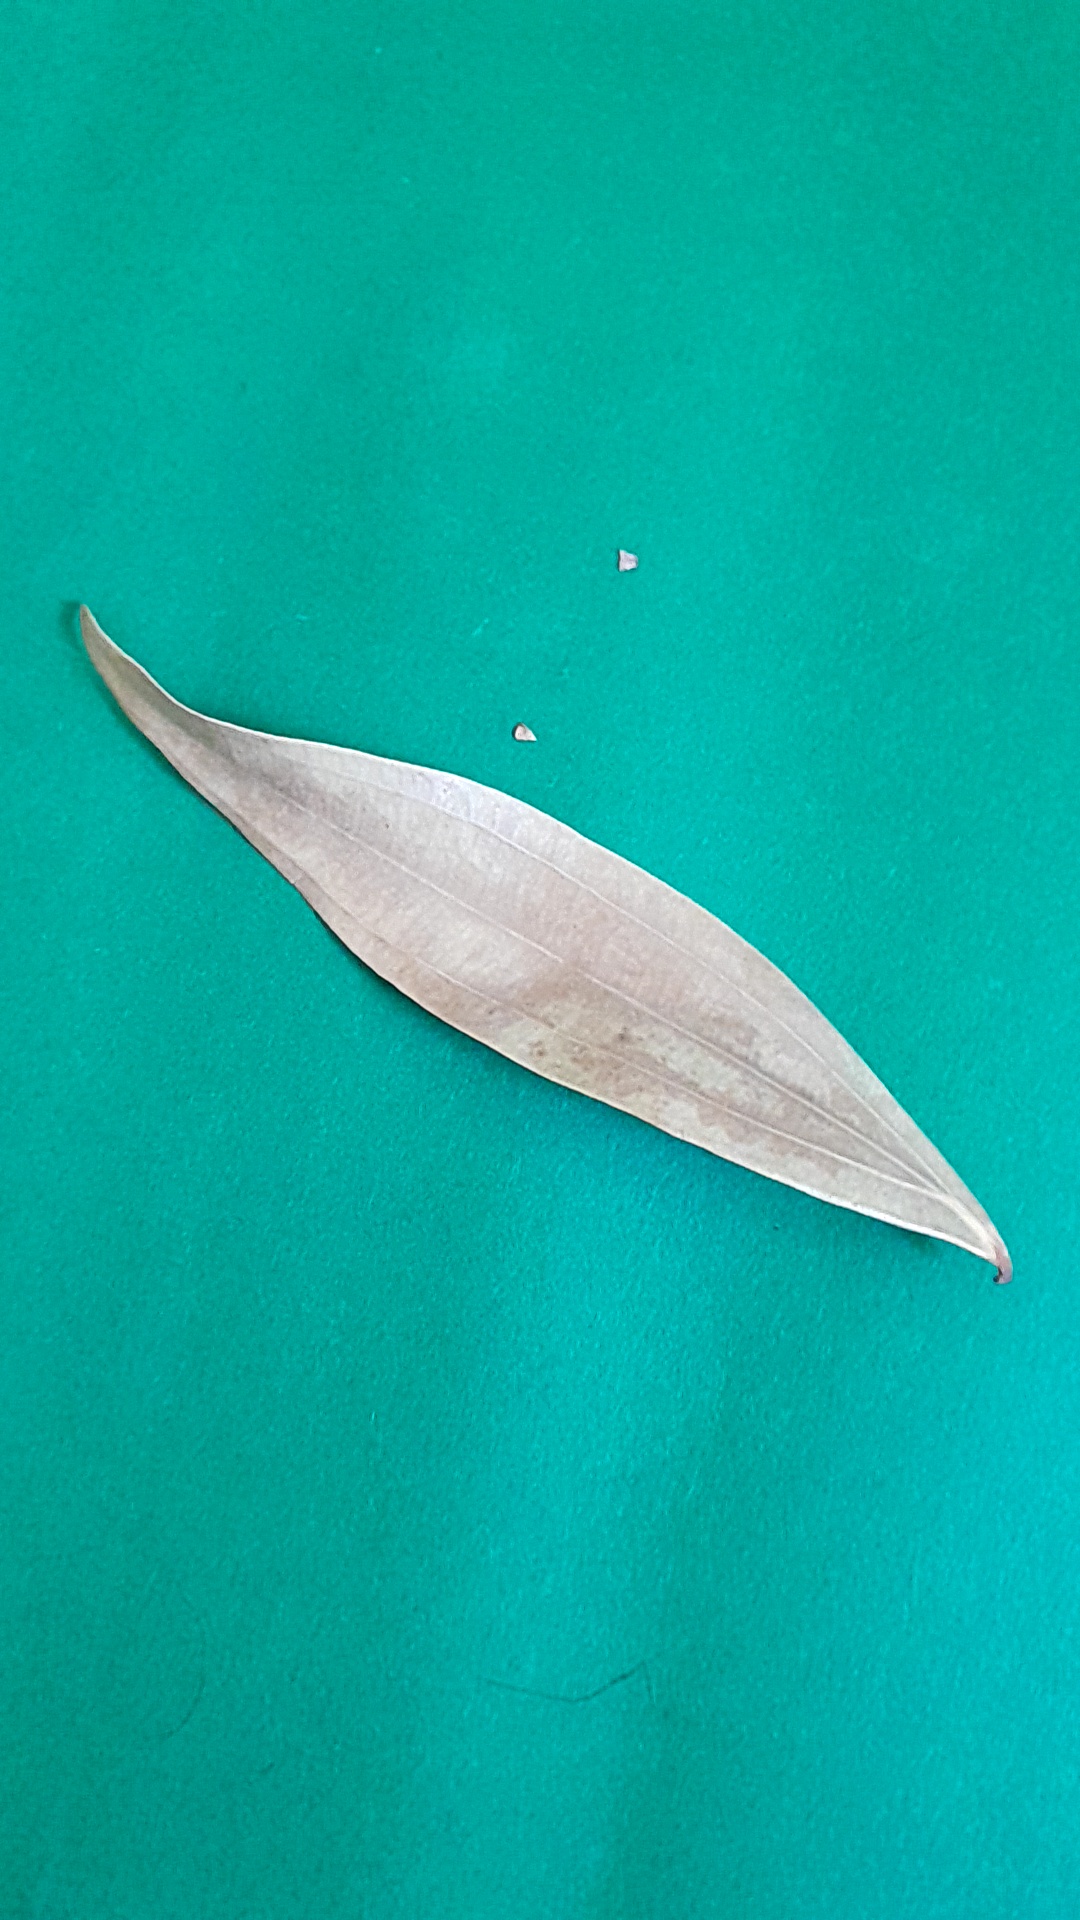
Label: Dry Leaf